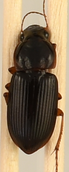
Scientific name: Harpalus pensylvanicus
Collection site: Konza Prairie Agroecosystem NEON (KONA), plot KONA_001